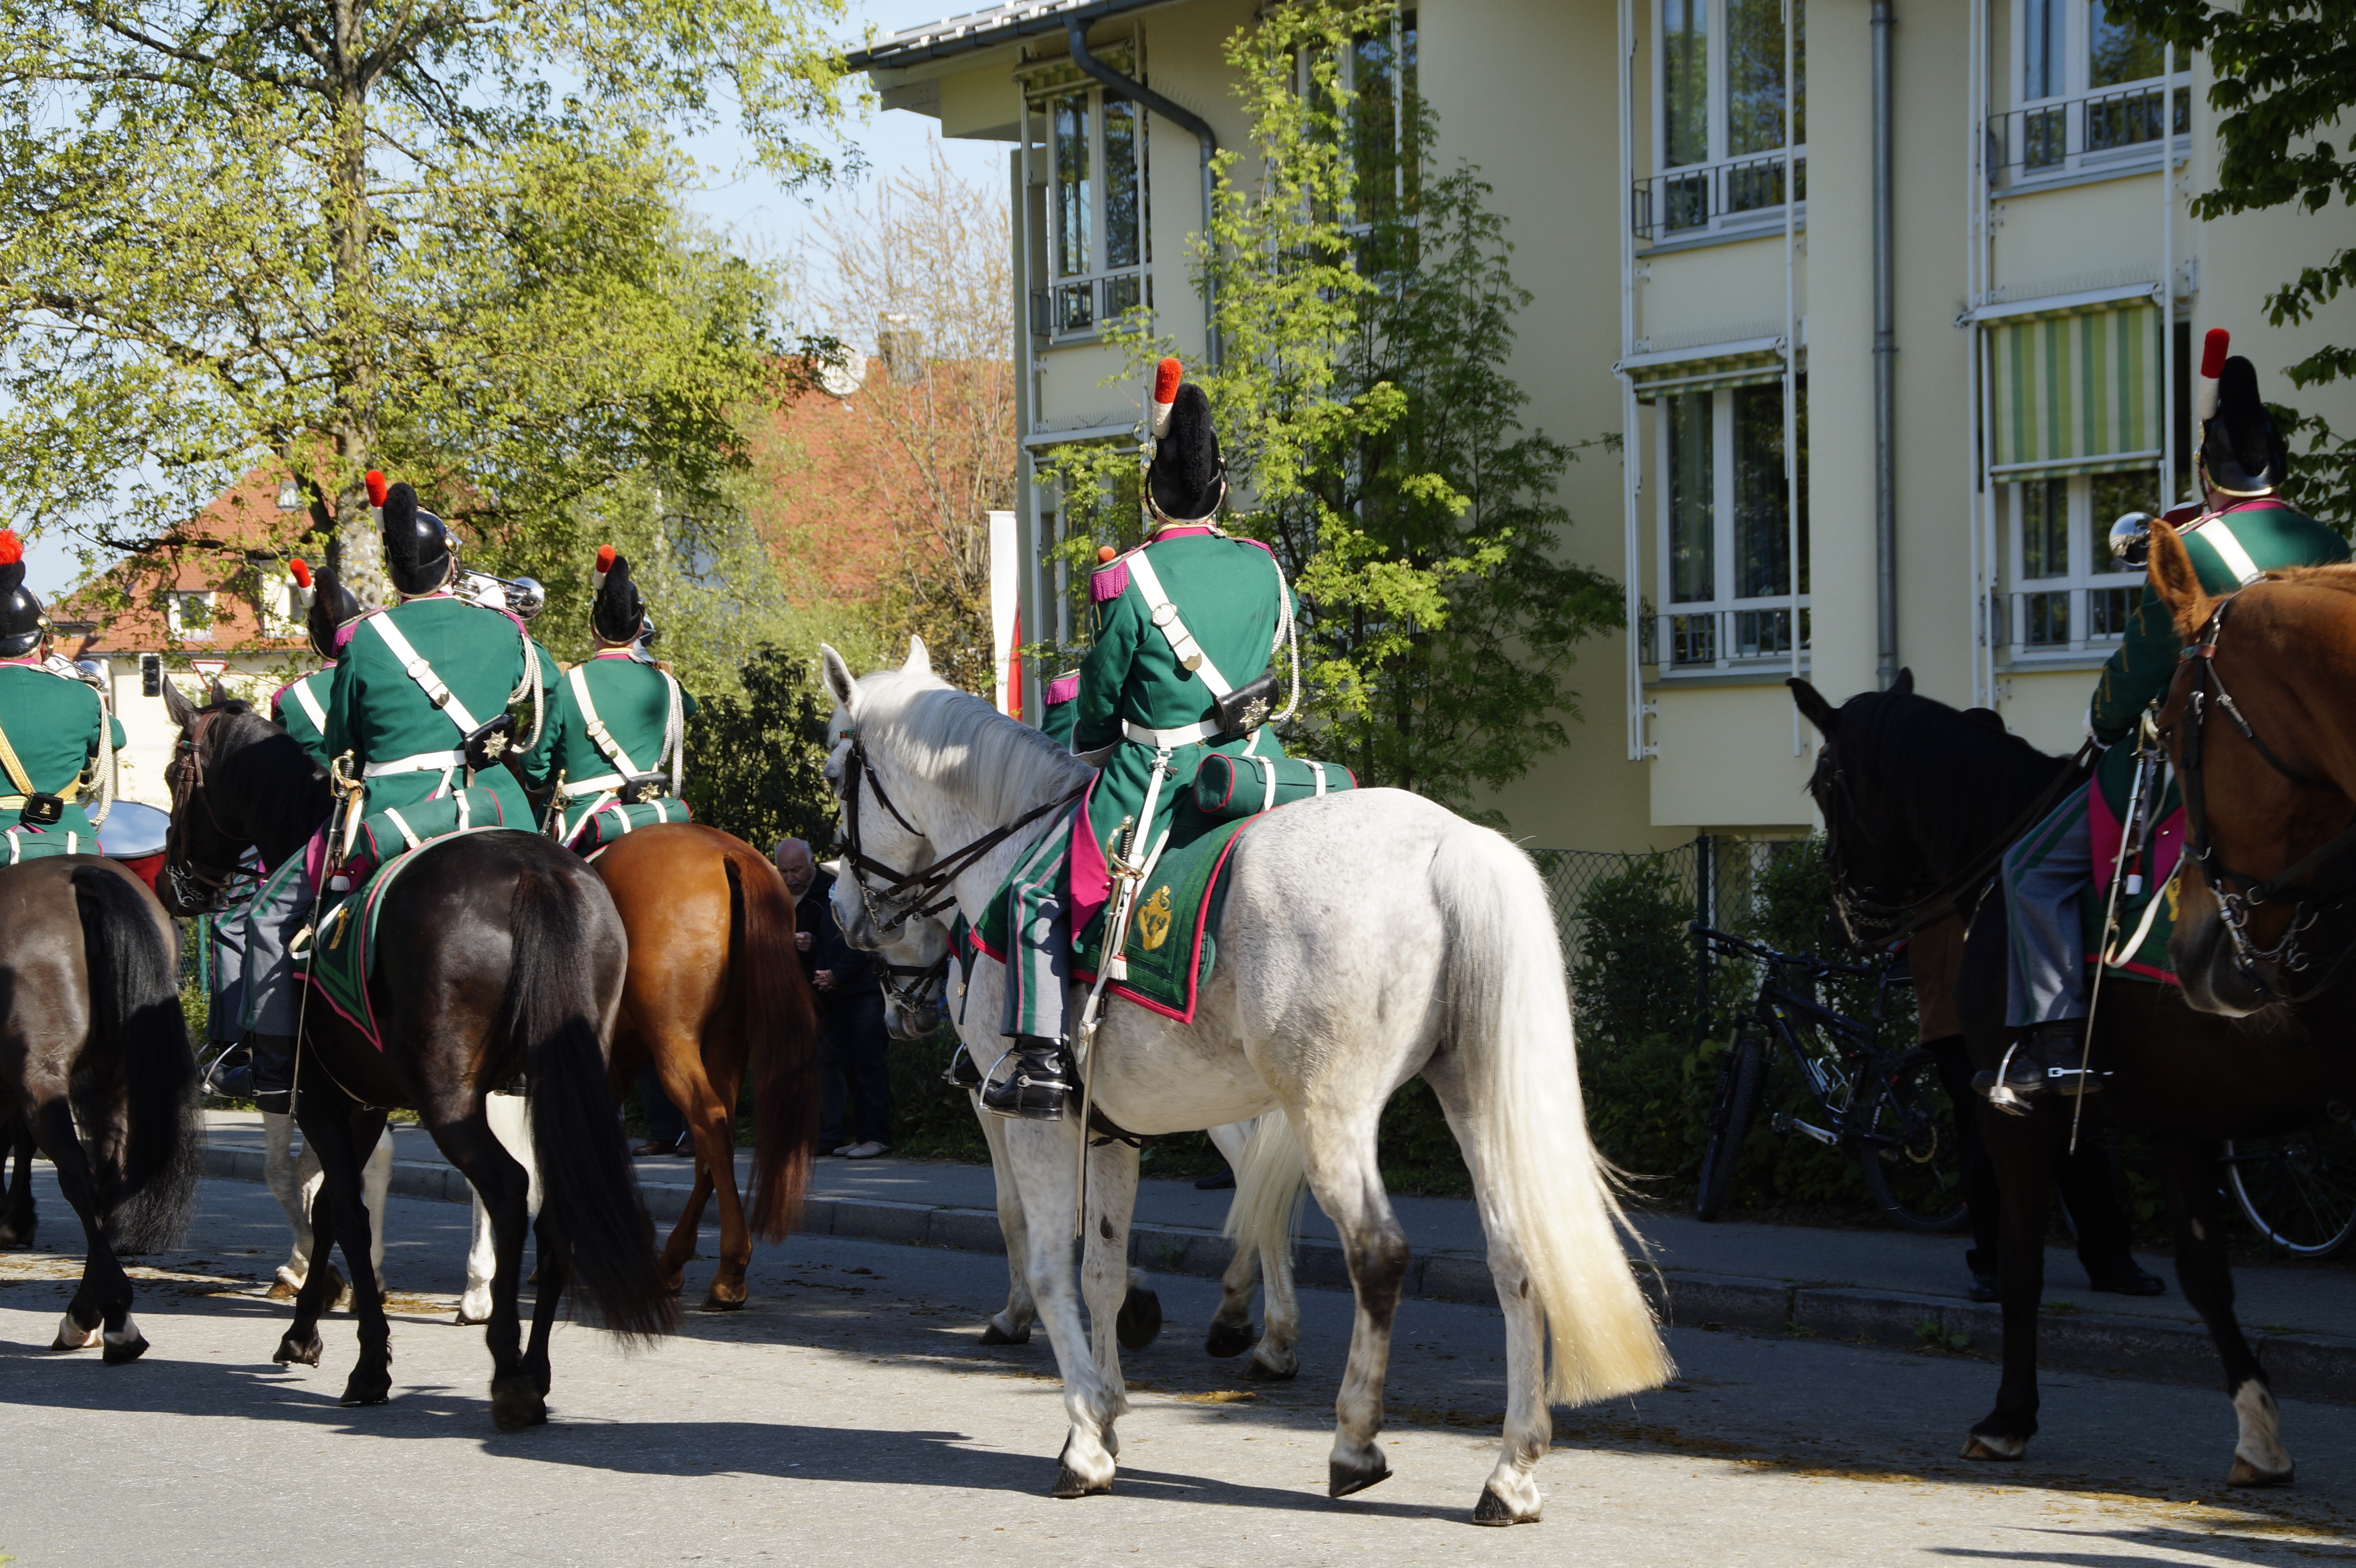
vineyard, military, vehicle, horse, holiday, religion, christian, parade, horses, religious, festival, move, christianity, carriage, soldiers, guard, believe, relic, procession, reiter, pageant, pack animal, solemnly, ascension of christ, equestrian procession, blood ride, blood friday, beritten, horse like mammal, horse harness